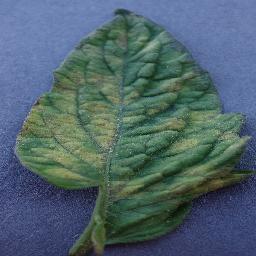
Label: Tomato___Leaf_Mold